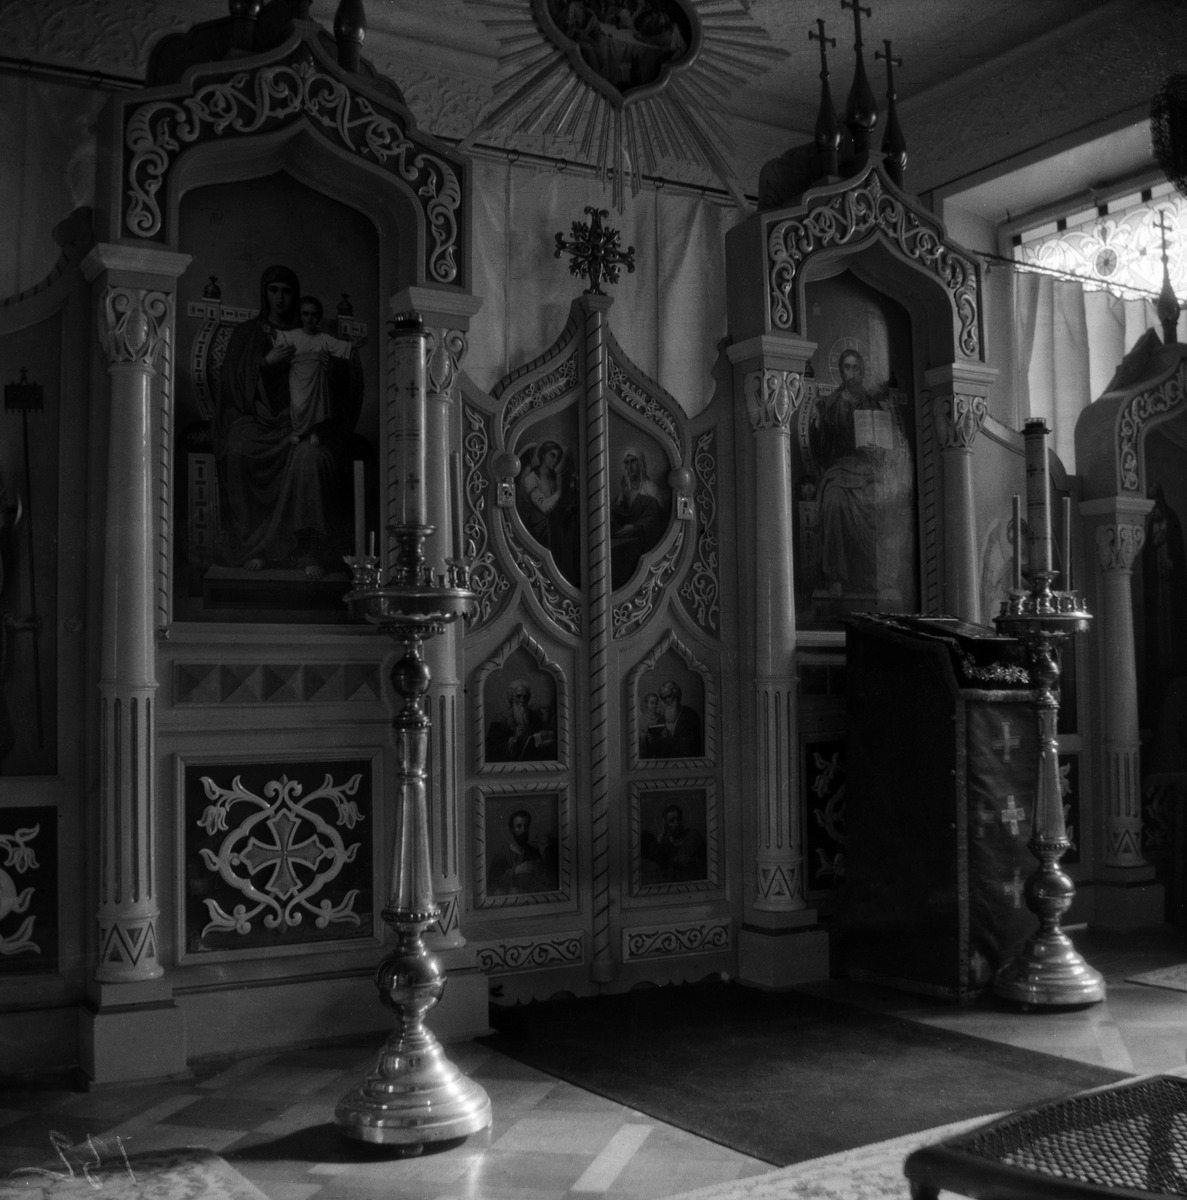
Ikonostaasi kenraalikuvernöörin talon ( nyk
sisällön kuvaus: Ikonostaasi kenraalikuvernöörin talon ( nyk. Valtioneuvoston

juhlahuoneisto

)kotikirkosta, joka toiminut vuosina 1914-17. Etelä

Esplanaadikatu 6 Smolna (=

Eteläesplanadi ) Siirretty 1921

Tiurulan ortodoksisen

seurakunnan kirkkoon. mustavalkoinen
Kuvaaja: Timiriasew, Ivan, valokuvaaja
Ajankohta: kuvausaika 1914 - 1917
Paikka: Suomi, Uusimaa, Helsinki, Kaartinkaupunki Helsinki, Eteläesplanadi 6
Aiheet: julkinet rakennukset, ikonostaasit